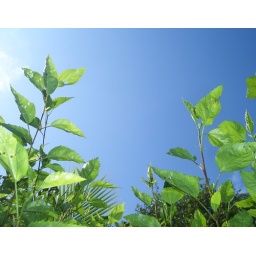
Lovely view, clear blue skies....a rare sight in India during the ongoing monsoons!! :) :) .....but ofcourse, Impossible Is Nothing!!